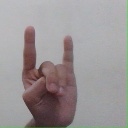
अक्षर: श